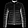
Label: Coat